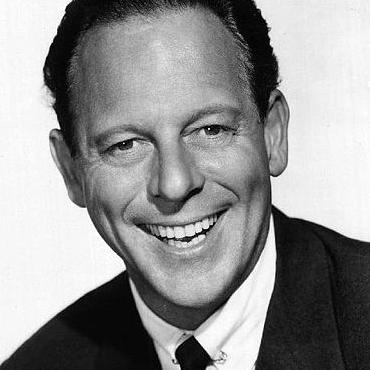
Age: 40